Battle of Manado

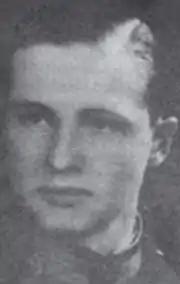
Lt. Johannes Adrianus de Jong.

On the night of 10–11 January, the Kakas Command Post was alerted by Tomohon, compelling van den Berg to send motorcycle messengers to place his troops on high alert. When Tomohon informed him again at 05:00 of the Japanese landing in Manado and Kema, a brigade from the reserve KV section at Kakas moved to Papakelan to close the roads leading to Tondano.